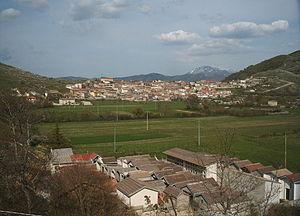
Cagnano Amiterno est une commune de la province de L'Aquila dans la région Abruzzes en Italie.